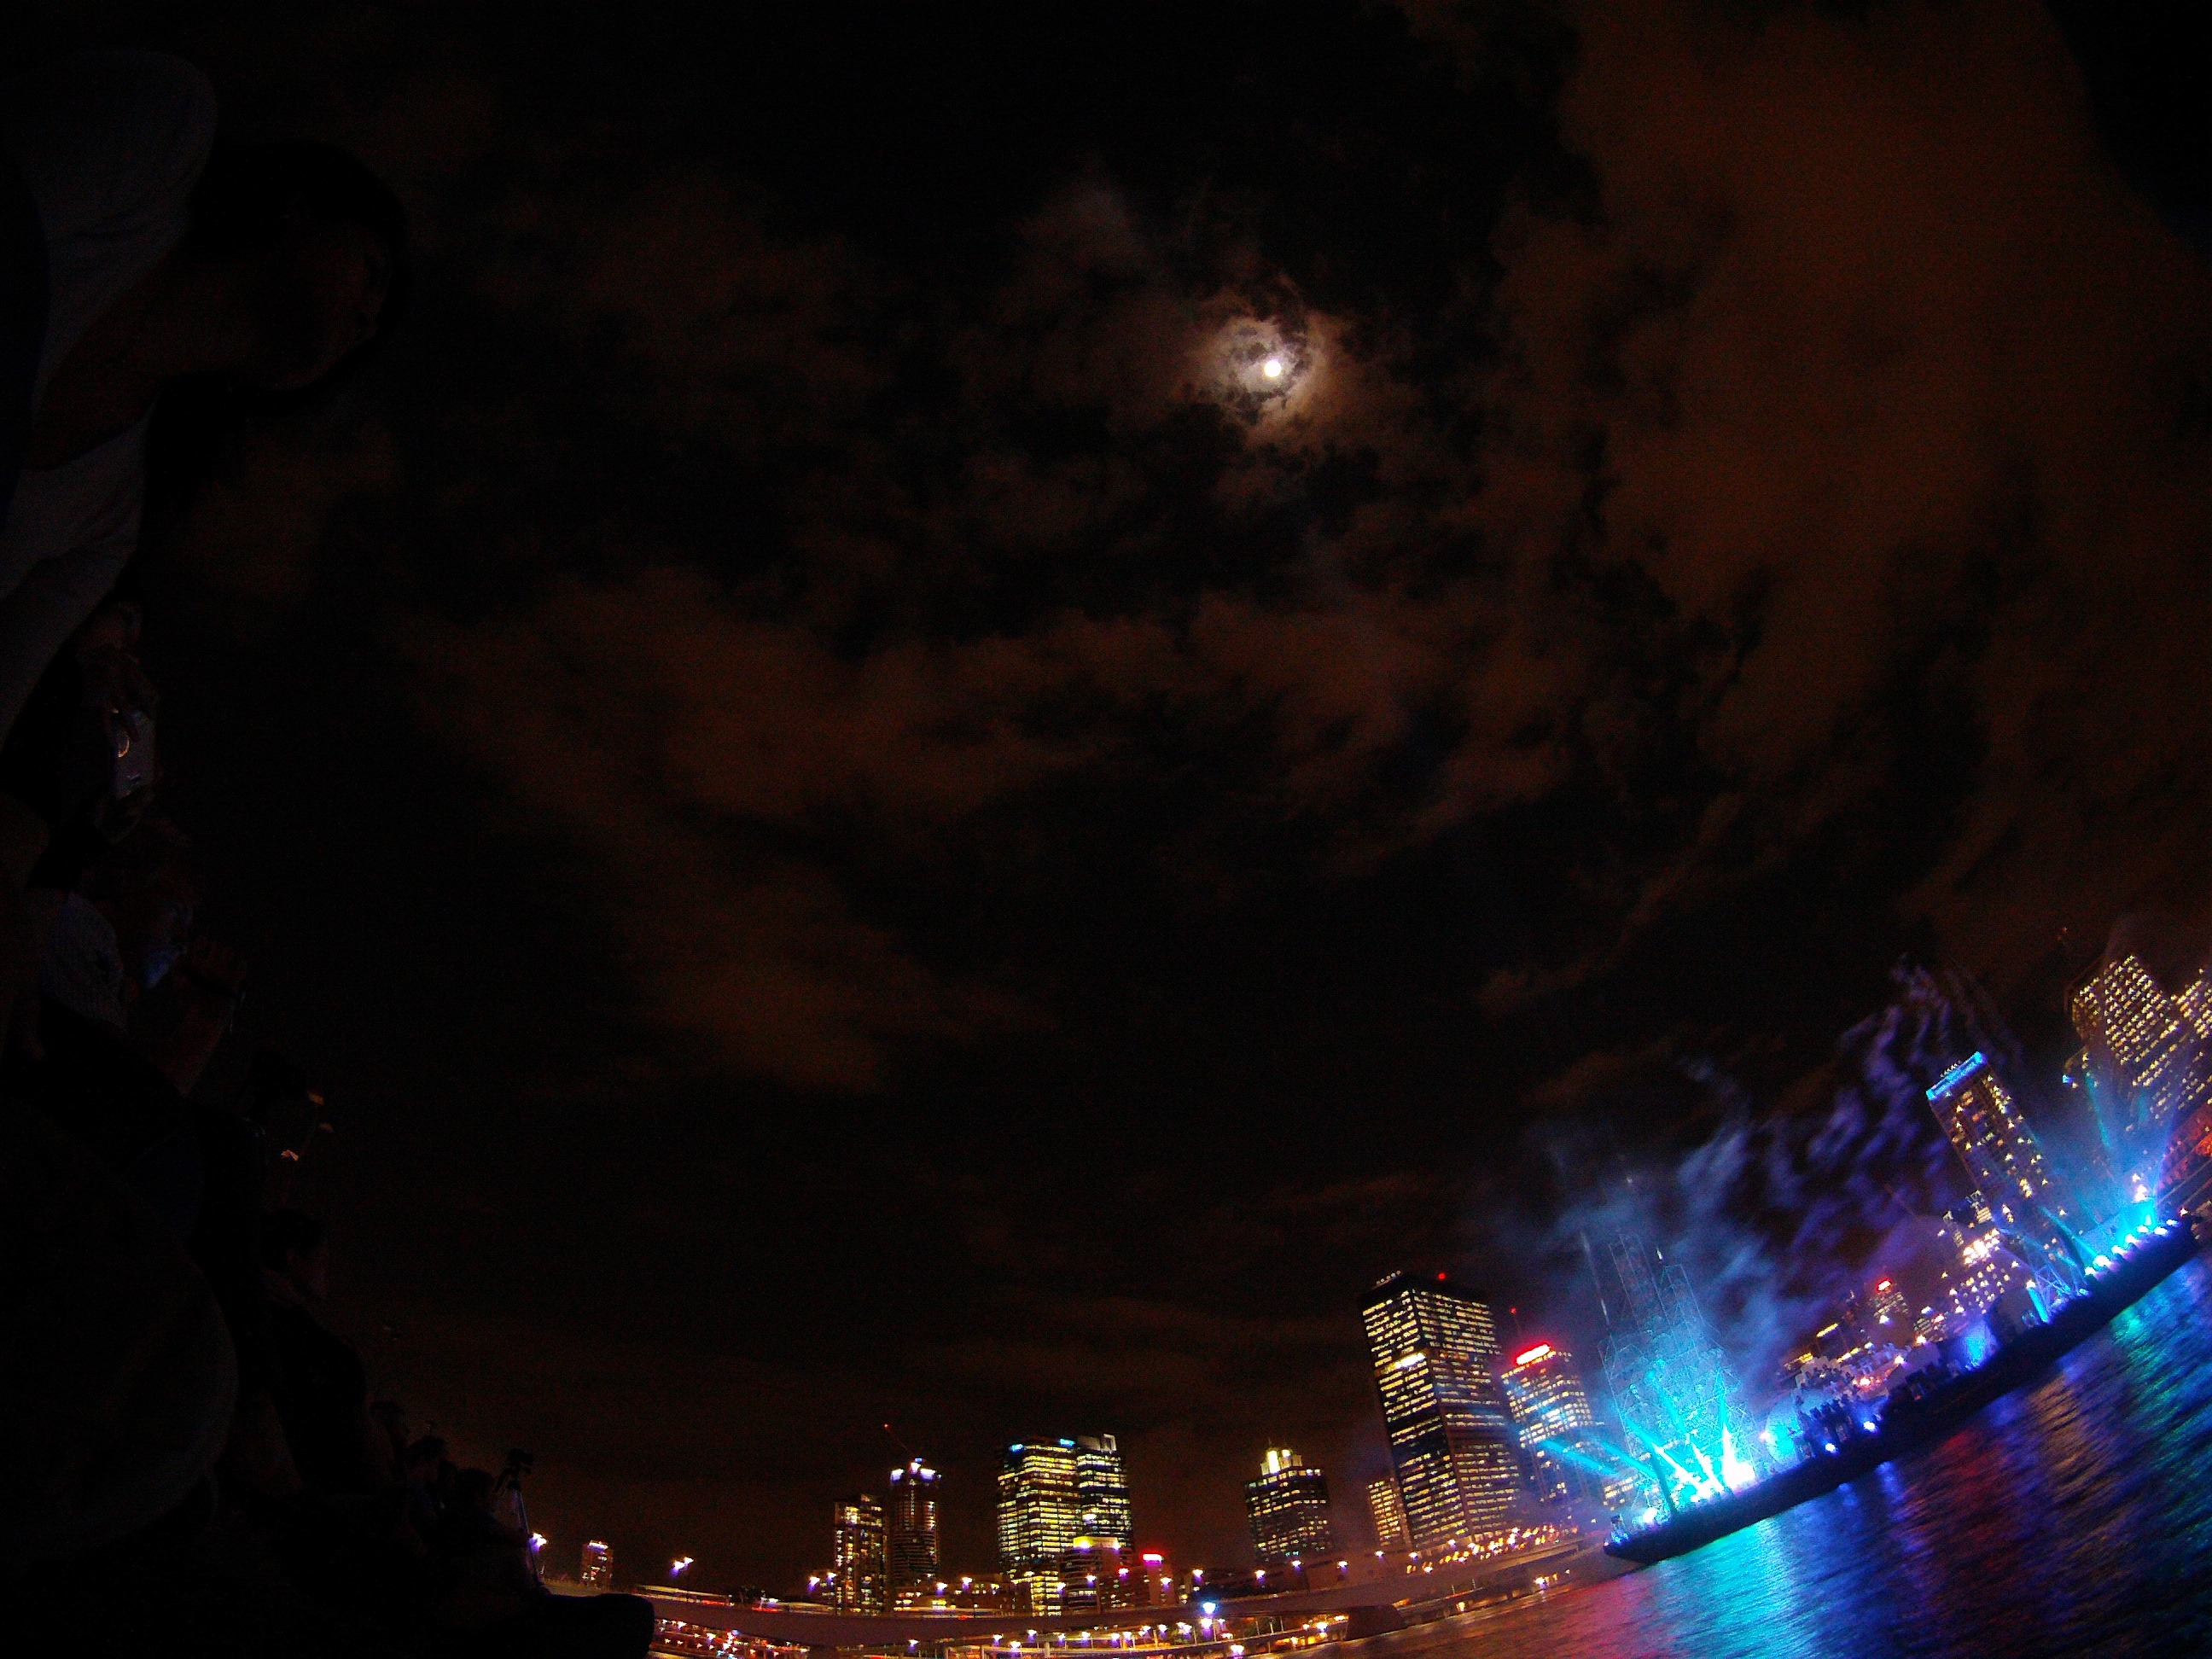
light, night, city, evening, show, darkness, laser, lights, fireworks, santos, fisheye, brisbane, laser show, brisbane city lights, santos city